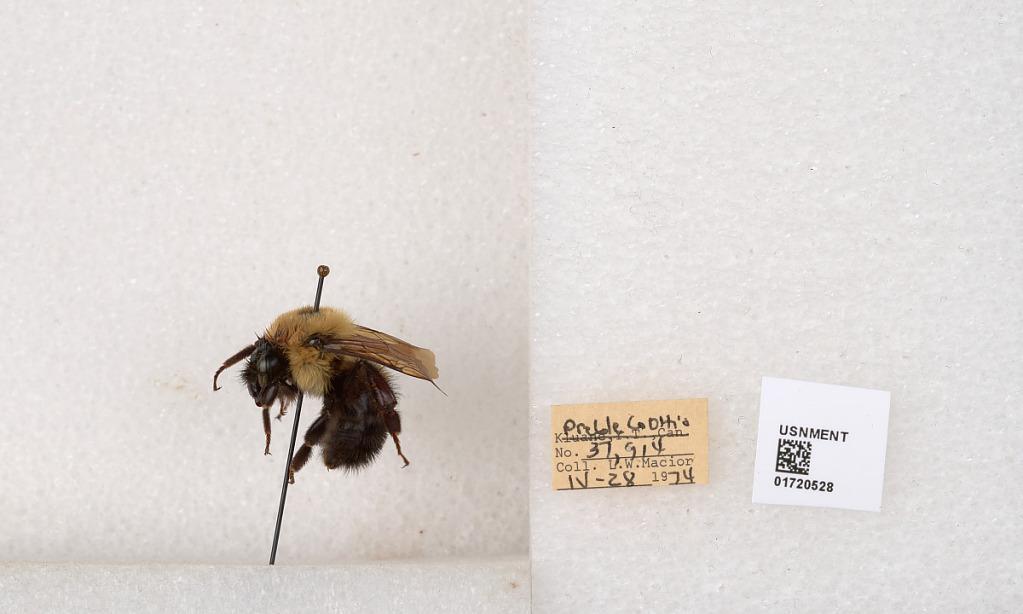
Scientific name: Bombus bimaculatus Cresson
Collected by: L. Macior
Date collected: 1974-4-28
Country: United States
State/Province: Ohio
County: Preble
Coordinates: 39.7416, -84.648